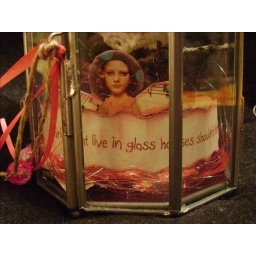
You can see the ribbons and beads I tied to the door handle and the irridescence of the easter grass in this one.